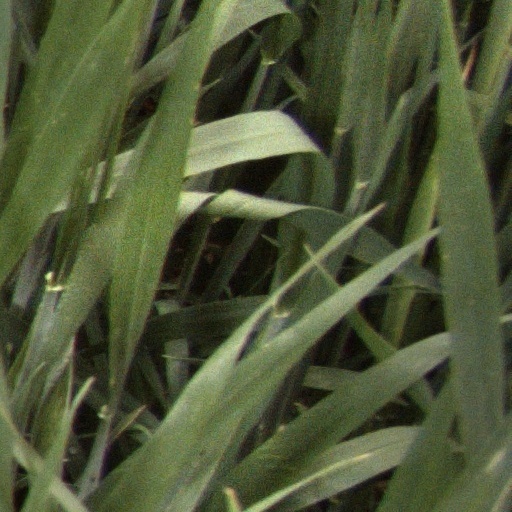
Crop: wheat